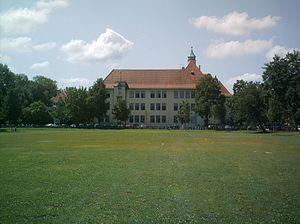
Facade du Karlsgymnasium Pasing (Munich), vu du nord Italiano: Facciata del nord del Karlsgymnasium Pasing (Monaco di Bav.)